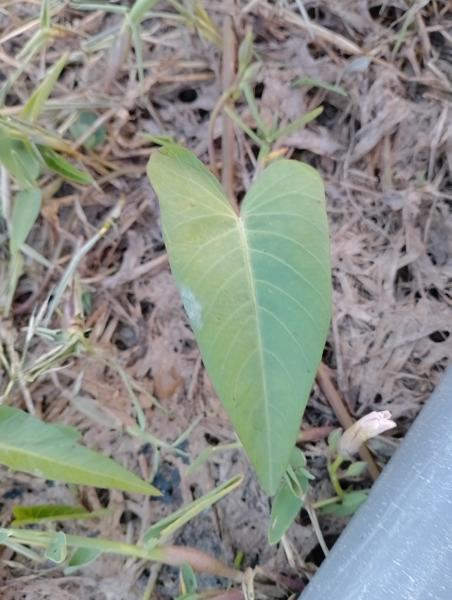
Weed species: Ipomoea aquatic